Stalinist architecture

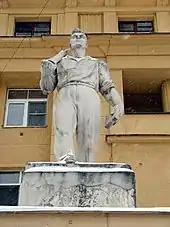
Statue of worker in front of tan apartment building

The first years of Stalinist architecture are characterized by individual buildings, or, at most, single-block development projects. Rebuilding vast spaces of Moscow proved much more difficult than razing historical districts. The three most important Moscow buildings of this time are on the same square, all built between 1931 and 1935, yet each draft evolved independently, with little thought given to overall ensemble (see prewar movie stills 1936 1938 1939). Each set its own vector of development for the next two decades.